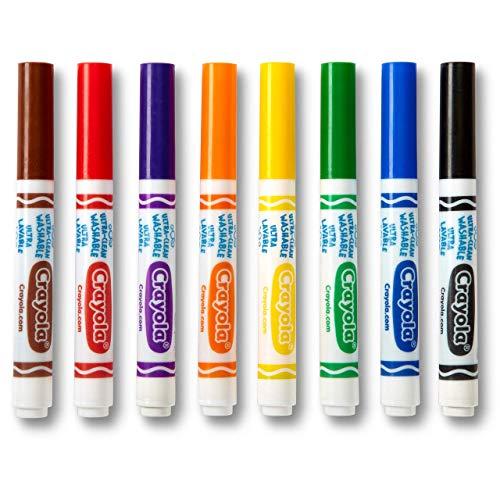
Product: Crayola Ultra-Clean Washable Markers, Broad Line, 8 Count
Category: Toys & Games | Arts & Crafts | Drawing & Painting Supplies | Coloring Pens & Markers
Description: Crayola broad line Washable markers-classic colors 8/pkg.
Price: $3.79
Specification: ProductDimensions:6.7x5.1x1inches|ItemWeight:0.32ounces|ShippingWeight:2.4ounces(Viewshippingratesandpolicies)|ASIN:B005NF3R7U|Itemmodelnumber:033170435877|NationalStockNumber:7520-01-507-6965|Manufacturerrecommendedage:10-10years